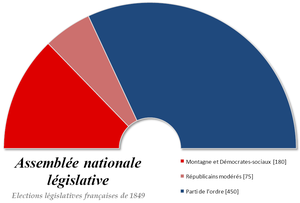
Assemblée nationale législative française élue les 13 et 14 mai 1849
L’Assemblée nationale législative était le Parlement français institué par la constitution de 1848. Son unique législature fut élue les 13 et 14 mai 1849 et entra en fonction le 28 mai.
Plusieurs forces politiques s'affrontent durant les quatre années d'existence de la Deuxième République. Le contexte troublé de ce régime dont la forme évolue à plusieurs reprises fait que ces forces politiques sont également instables et fluctuantes, au gré des alliances et des élections. L'opposition se fait dans un premier temps entre les socialistes qui aspirent à un changement sociétal, et les républicains modérés, qui regroupent en réalité républicains de sensibilité, et conservateurs opportunistes se ralliant provisoirement à cette tendance, qui s'impose lors des législatives de 1848.
La Deuxième République, ou Seconde République, est le régime républicain de la France du 24 février 1848, date de la proclamation provisoire de la République à Paris, jusqu’à la proclamation de Louis-Napoléon Bonaparte comme empereur le 2 décembre 1852. Elle fait suite à la monarchie de Juillet et est remplacée par le Second Empire, amorcé — jour pour jour l’année précédente — par un coup d’État de Louis-Napoléon Bonaparte. La Deuxième République se distingue des autres régimes politiques de l’histoire de France d’abord par sa brièveté, ensuite parce que c’est le dernier régime à avoir été institué à la suite d’une révolution. C’est enfin le régime qui applique pour la première fois le suffrage universel masculin en France et abolit définitivement l’esclavage dans les colonies françaises. Après une période transitoire où un gouvernement relativement unanime prend des mesures sociales demandées par la frange ouvrière des révolutionnaires, le régime se stabilise et évince les socialistes, puis se dote d’une constitution.
Cet article présente la composition de l'Assemblée nationale française par législature.